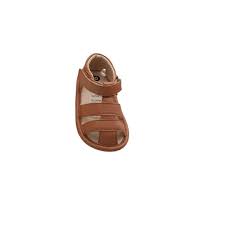
Waste category: shoes